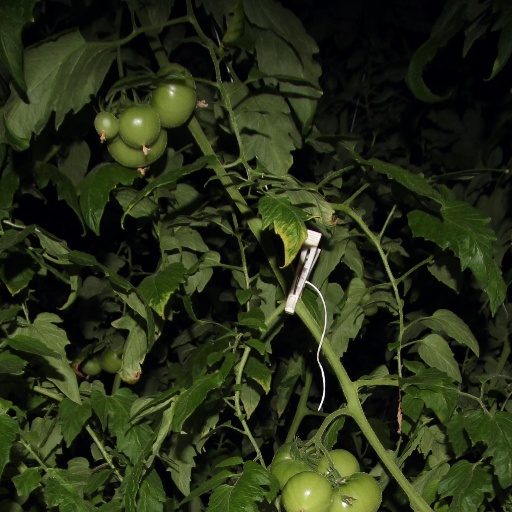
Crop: tomato